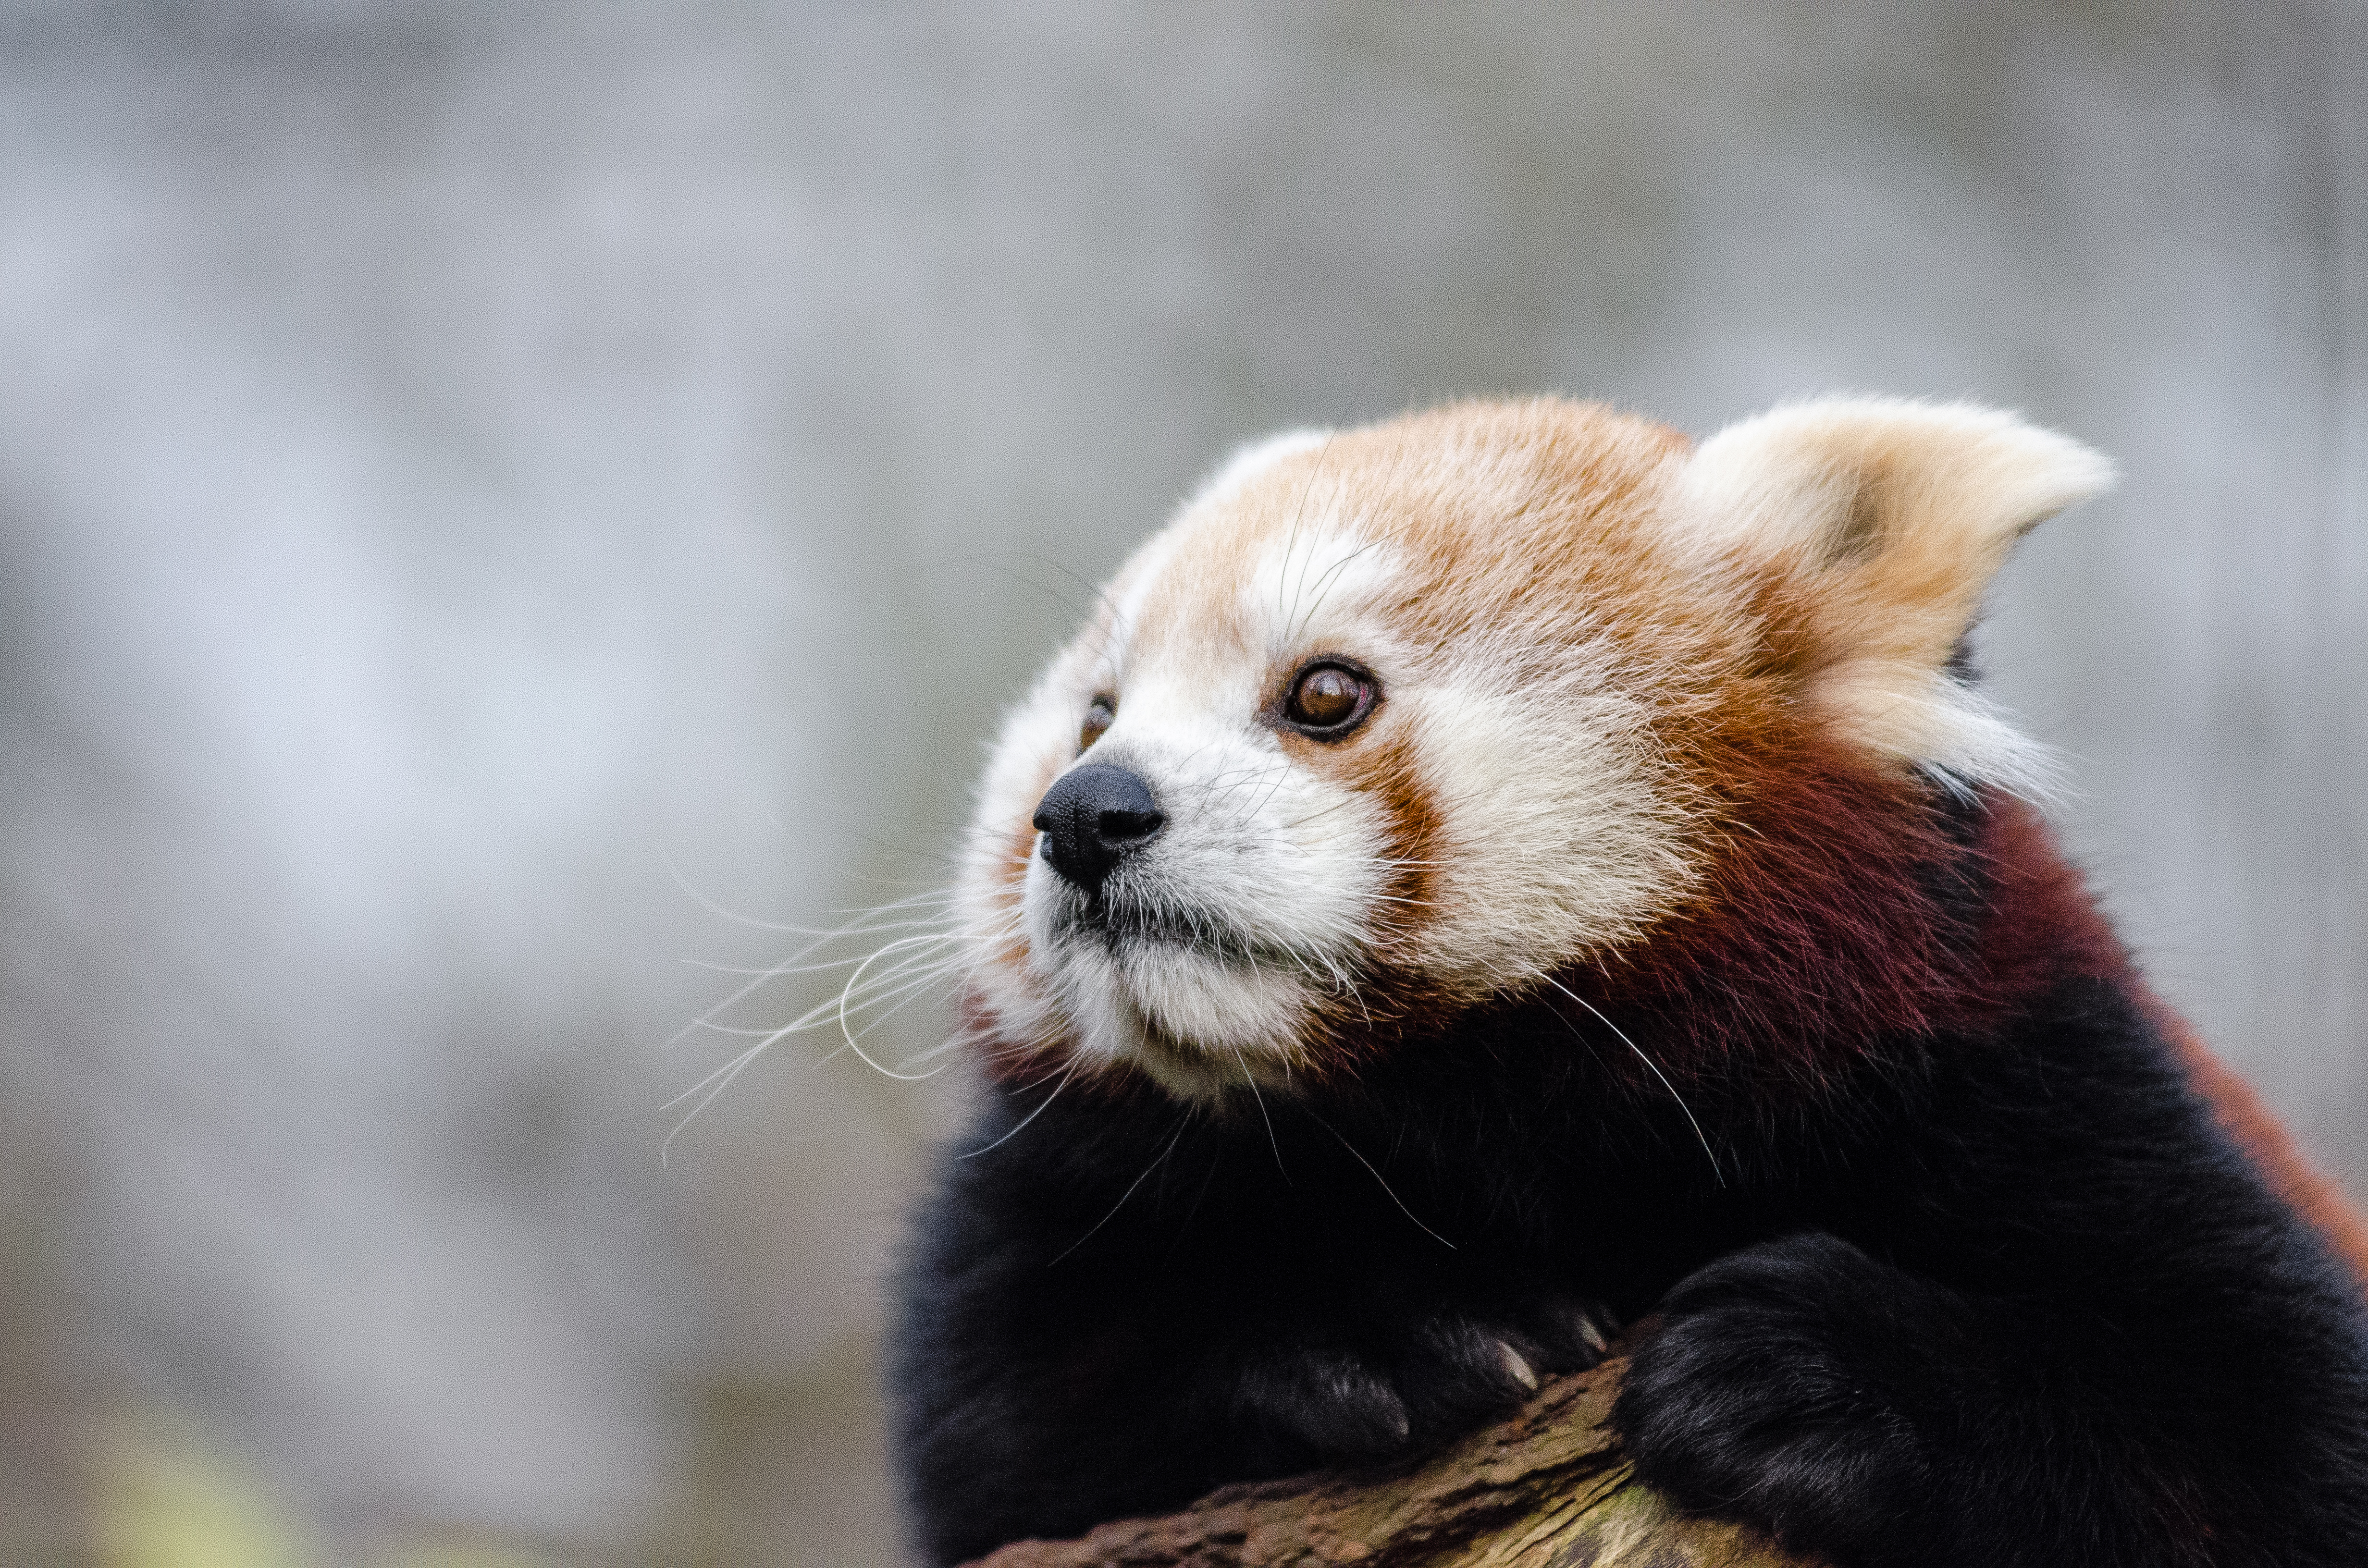
tree, nature, cold, winter, bokeh, vintage, sweet, feet, animal, cute, female, wildlife, zoo, fur, orange, young, green, high, red, foot, mammal, nikon, fauna, red panda, panda, 2015, face, nose, whiskers, paw, tail, animals, ears, endangered, vertebrate, germany, deutschland, natur, paws, tier, iso, fell, gesicht, baum, adorable, bamboo, d7000, roter, kleiner, niedlich, sues, suess, species, bedrohte, tierart, tierpark, weiblich, jungtier, jung, ohren, schwanz, nase, bedroht, ailurus, fulgens, mozilla, firefox, wochenende, weekend, kalt, gr n, s s, carnivoran, polecat